Montfort-sur-Meu

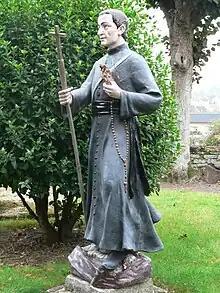
Saint Louis-Marie Grignion

To protect the marches of Brittany, the Dukes led a politic of fortification of the big towns. In 1376, Raoul VII got an authorisation to transform the castle into a real defensive fortress. Around the castle, an important fortification is built with towers and 3 doors. We can still find today the Tower of Papegaut, the Tower of Pas d'Âne, the Tower of Capitaine and parts of the former fortifications. These rampart vestiges are classified Historical Monuments since 15 December 1926.